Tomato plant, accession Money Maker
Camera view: tilt-top (135 deg); turntable rotation: 240 degrees
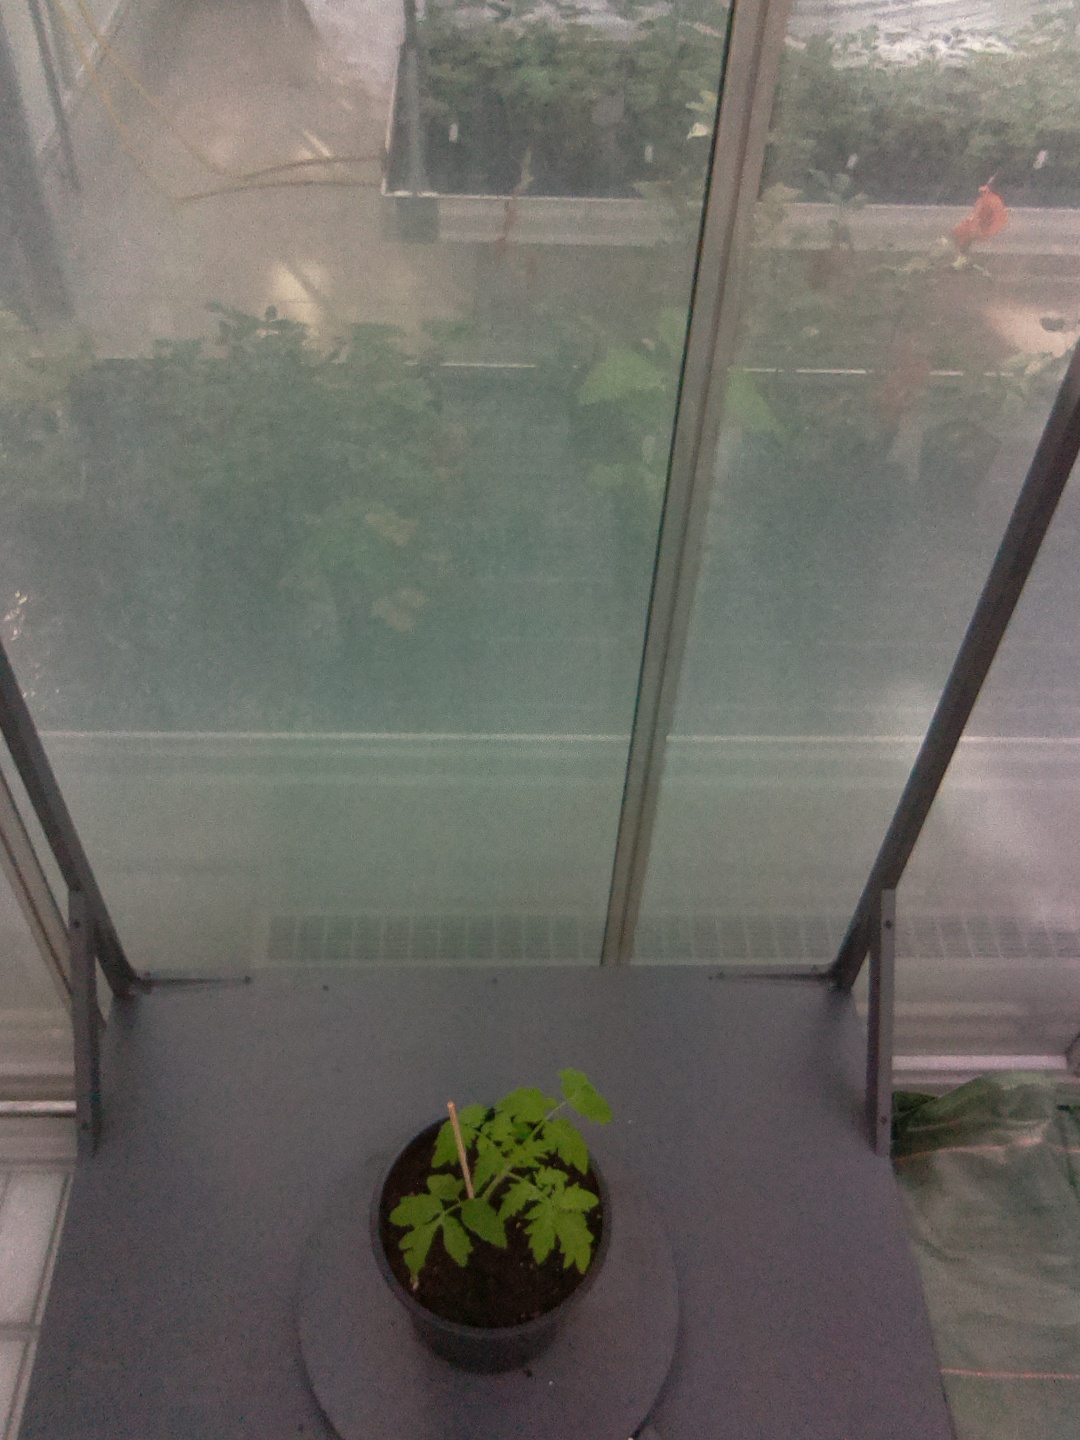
BBCH growth stage 13: 6 of true leaves visible